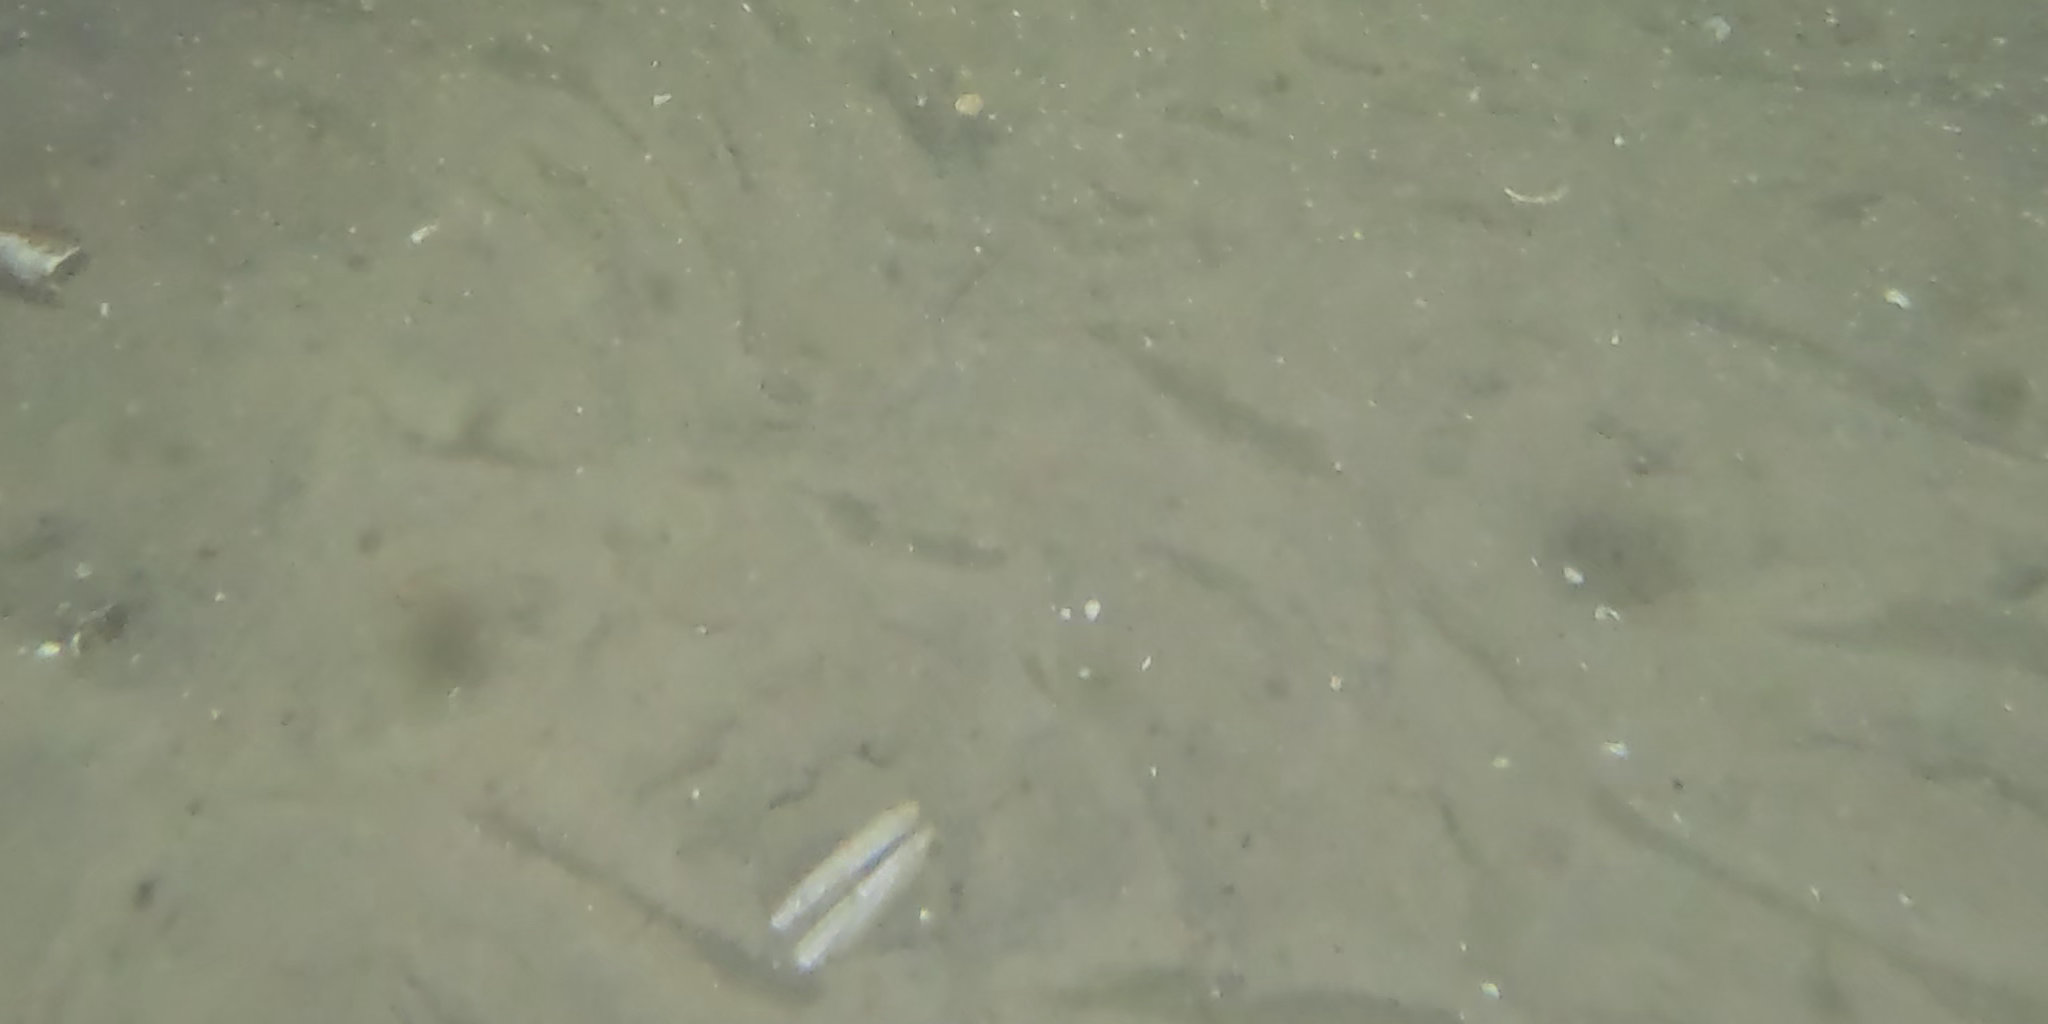
Seabed habitat: sand